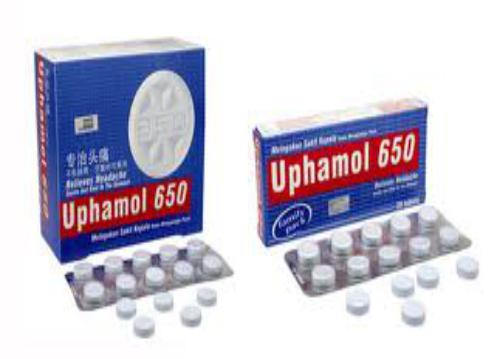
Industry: Medical